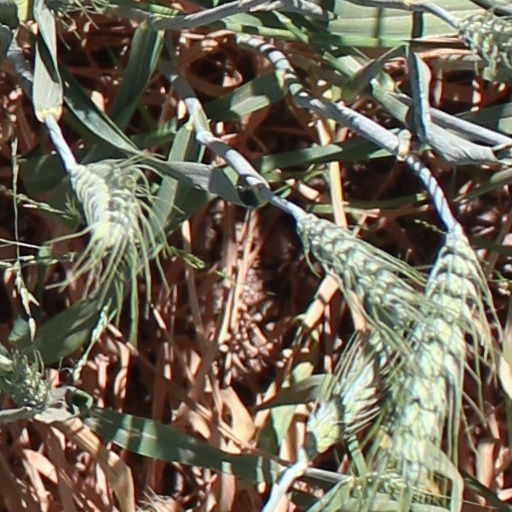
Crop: wheat